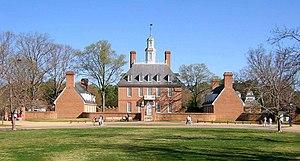
Le palais du Gouverneur de Williamsburg, en Virginie, est l'un des deux plus grands bâtiments construits dans la colonie de Williamsburg, avec le Capitole. Patrick Henry est le premier gouverneur à y résider, entre 1776 et 1779. Thomas Jefferson est le second, entre 1779 et 1780, date à laquelle le Capitole déménage à Richmond.
Le sommet du G7 1983, 9ᵉ réunion du G7, réunissait les dirigeants des 7 pays démocratiques les plus industrialisés, ou G7, du 28 au 30 mai 1983, dans la ville américaine de Williamsburg.